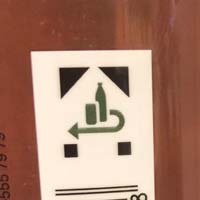
Plastic recycling code class: 8_no_plastic